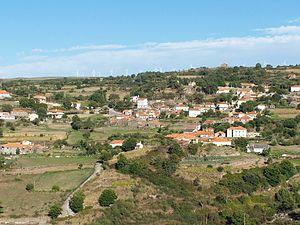
Felgueiras est une paroisse civile portugaise de la municipalité de Resende, située dans le district de Viseu et la région Nord.